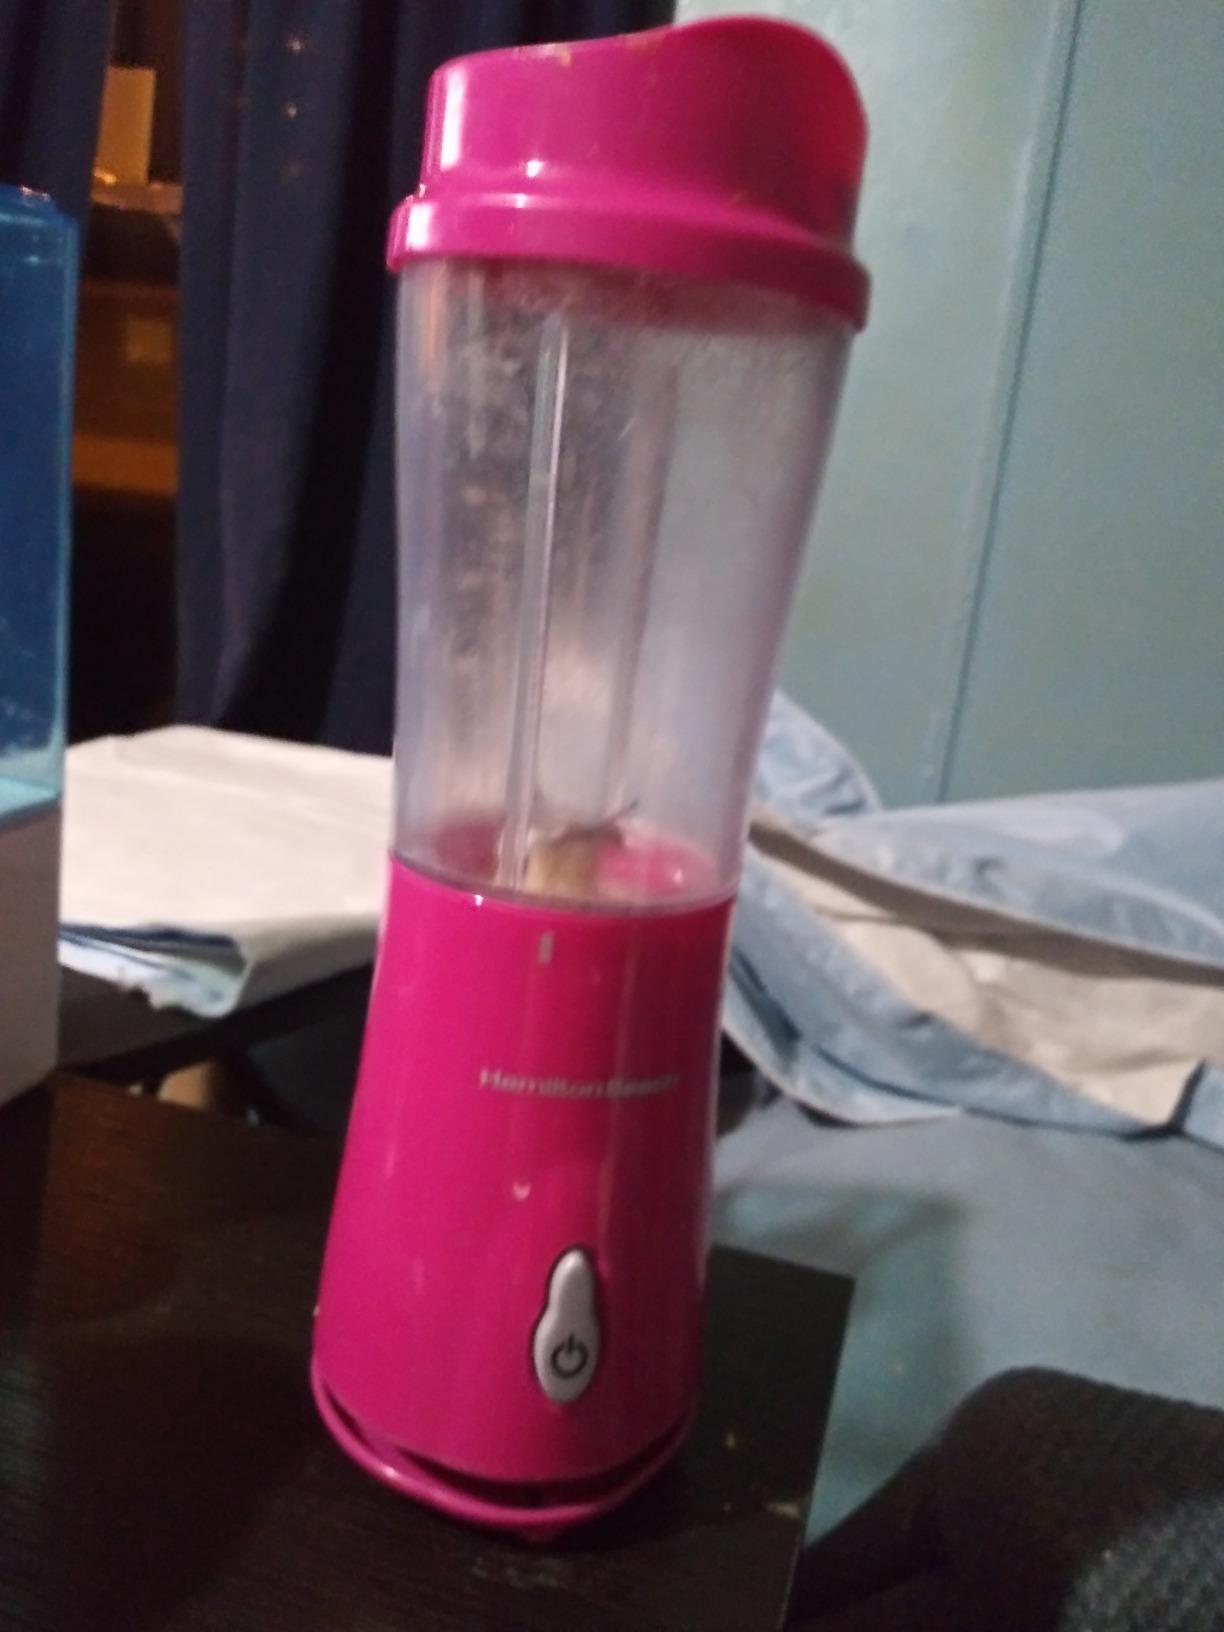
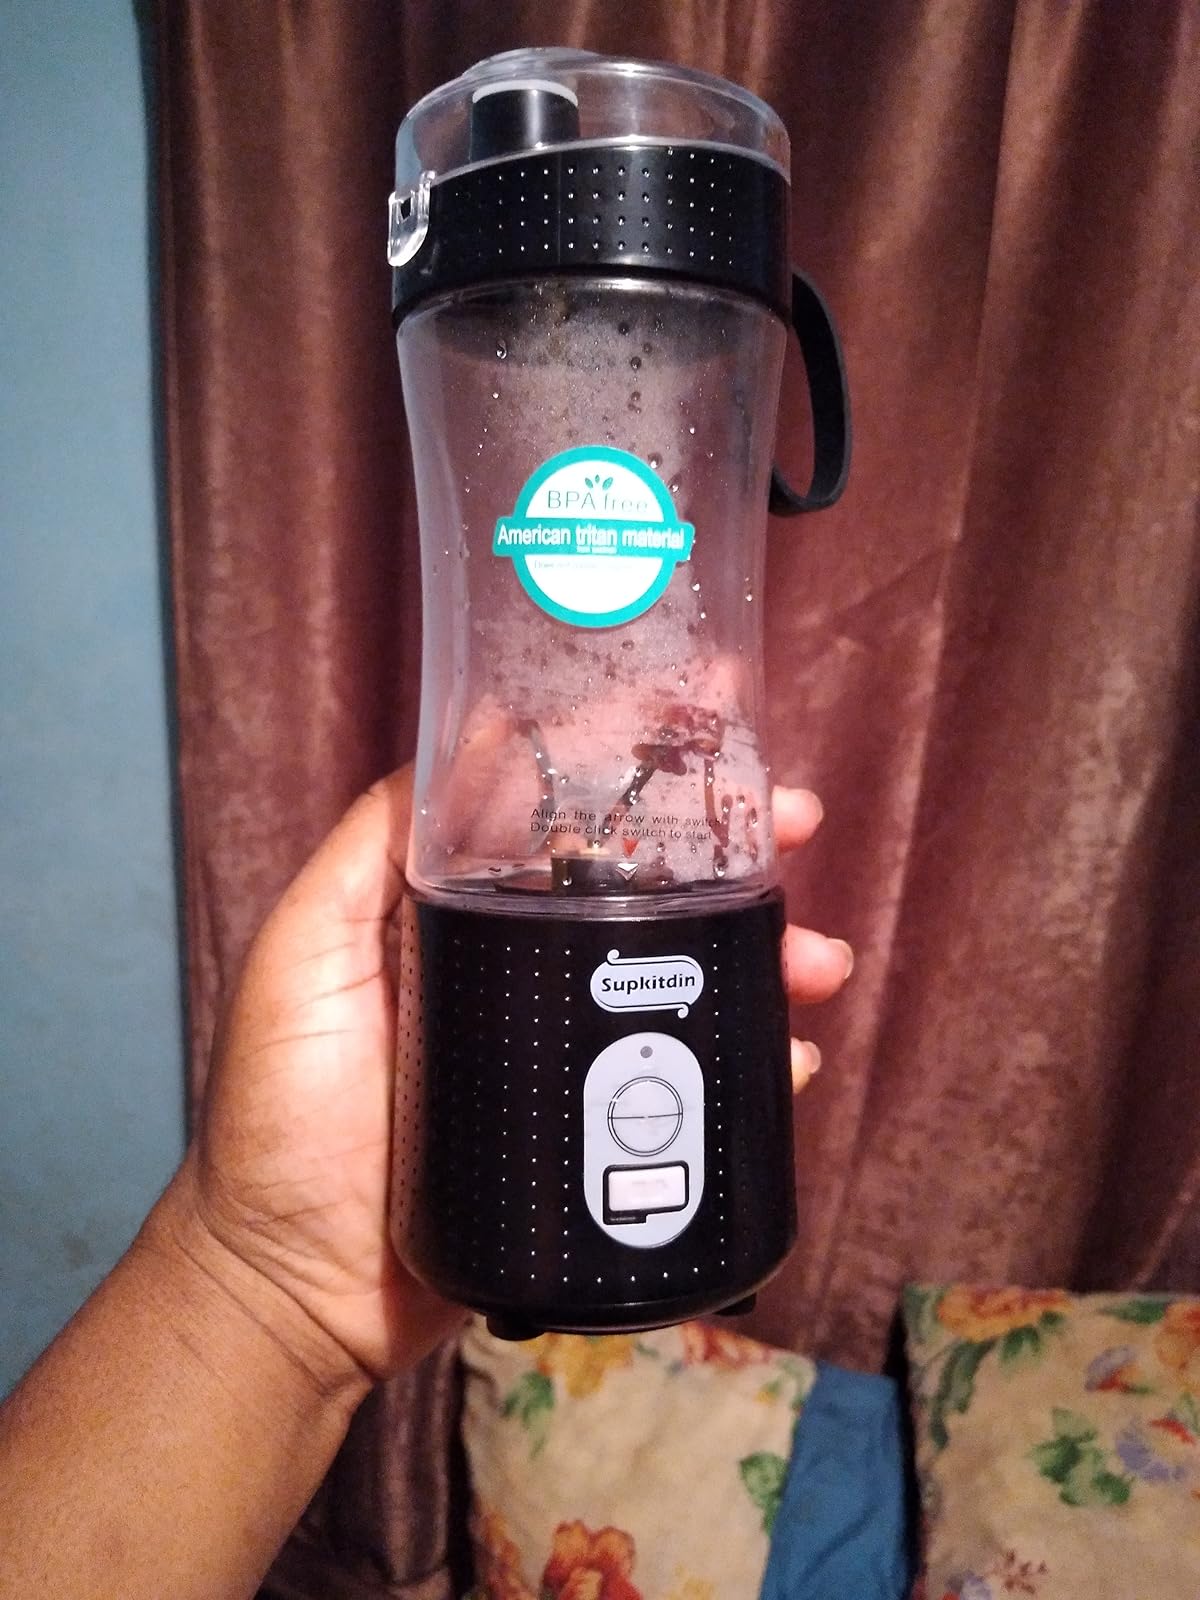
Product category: items_blender
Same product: no